Embassy of Afghanistan, New Delhi

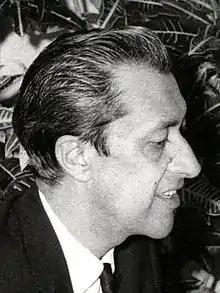
Attaullah Nasser Zia

Since 1 October 2023, the Afghan Embassy in New Delhi ceased its operation in India citing ""lack of diplomatic support"" from the host government, failure to ""meet expectations...to serve the best interest of Afghanistan"" and paucity of resources and personnel.